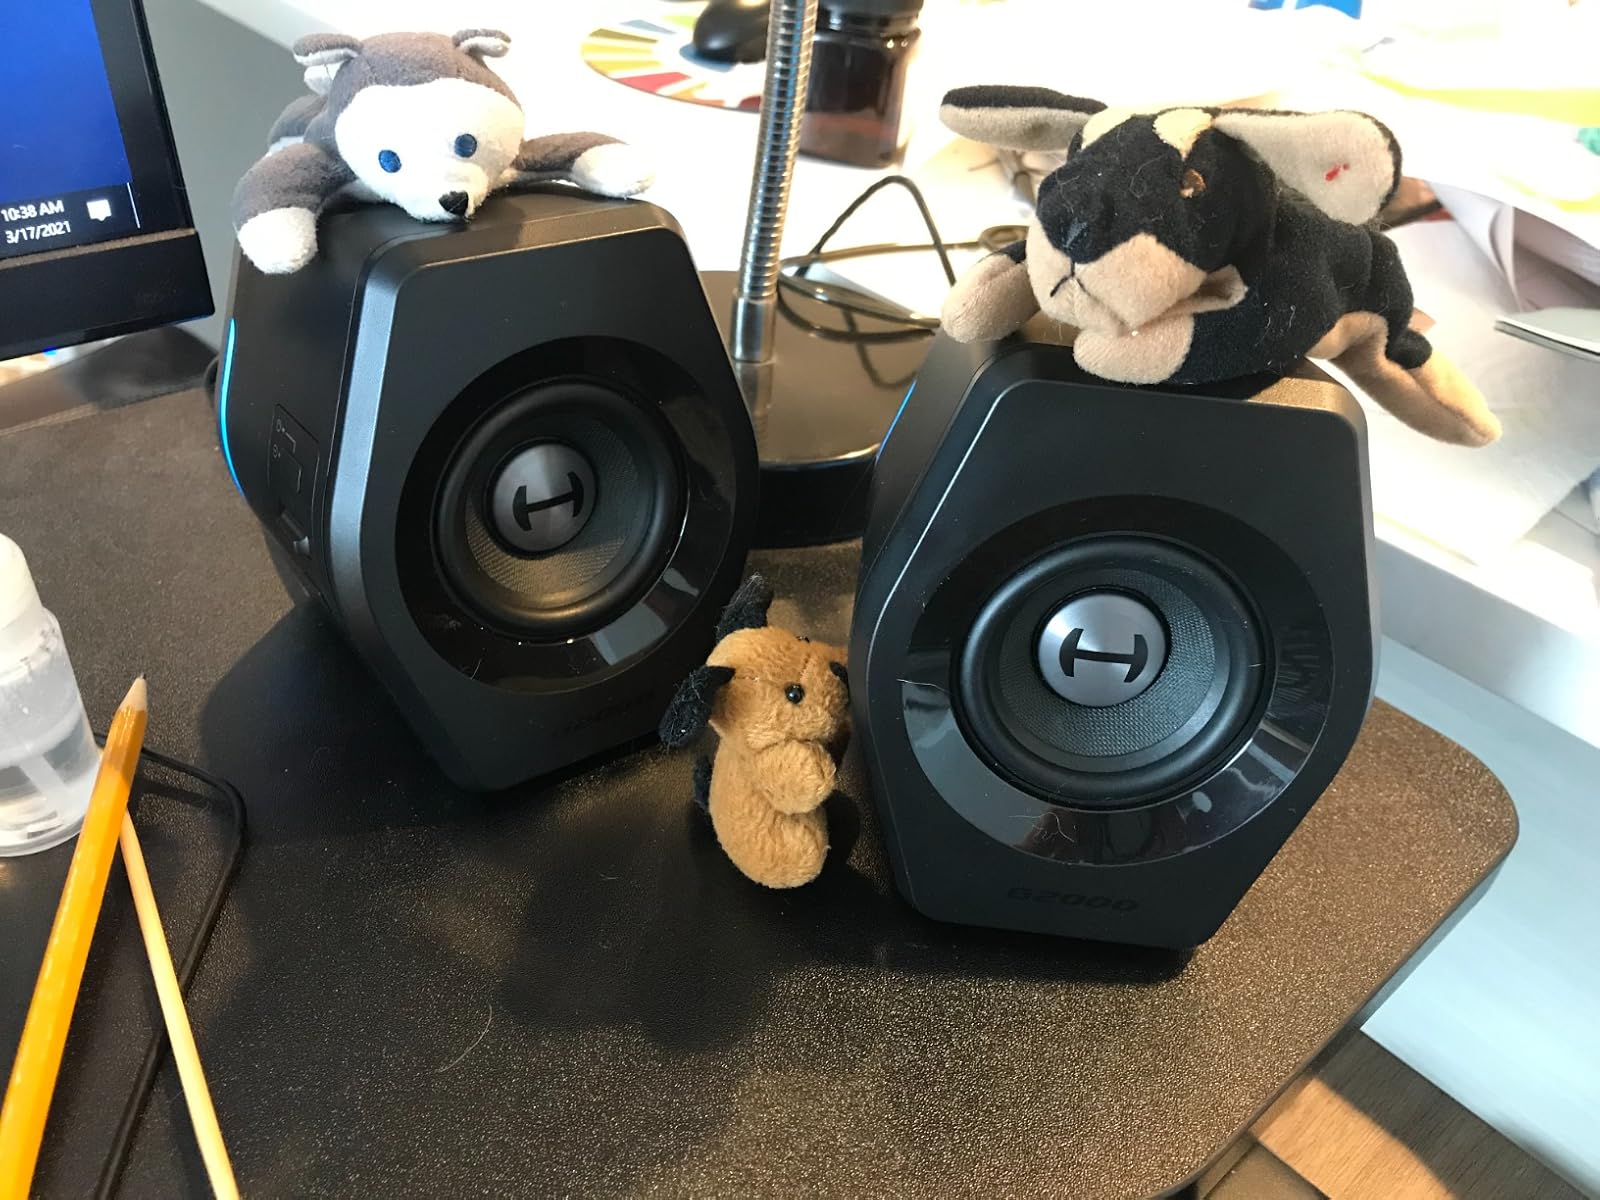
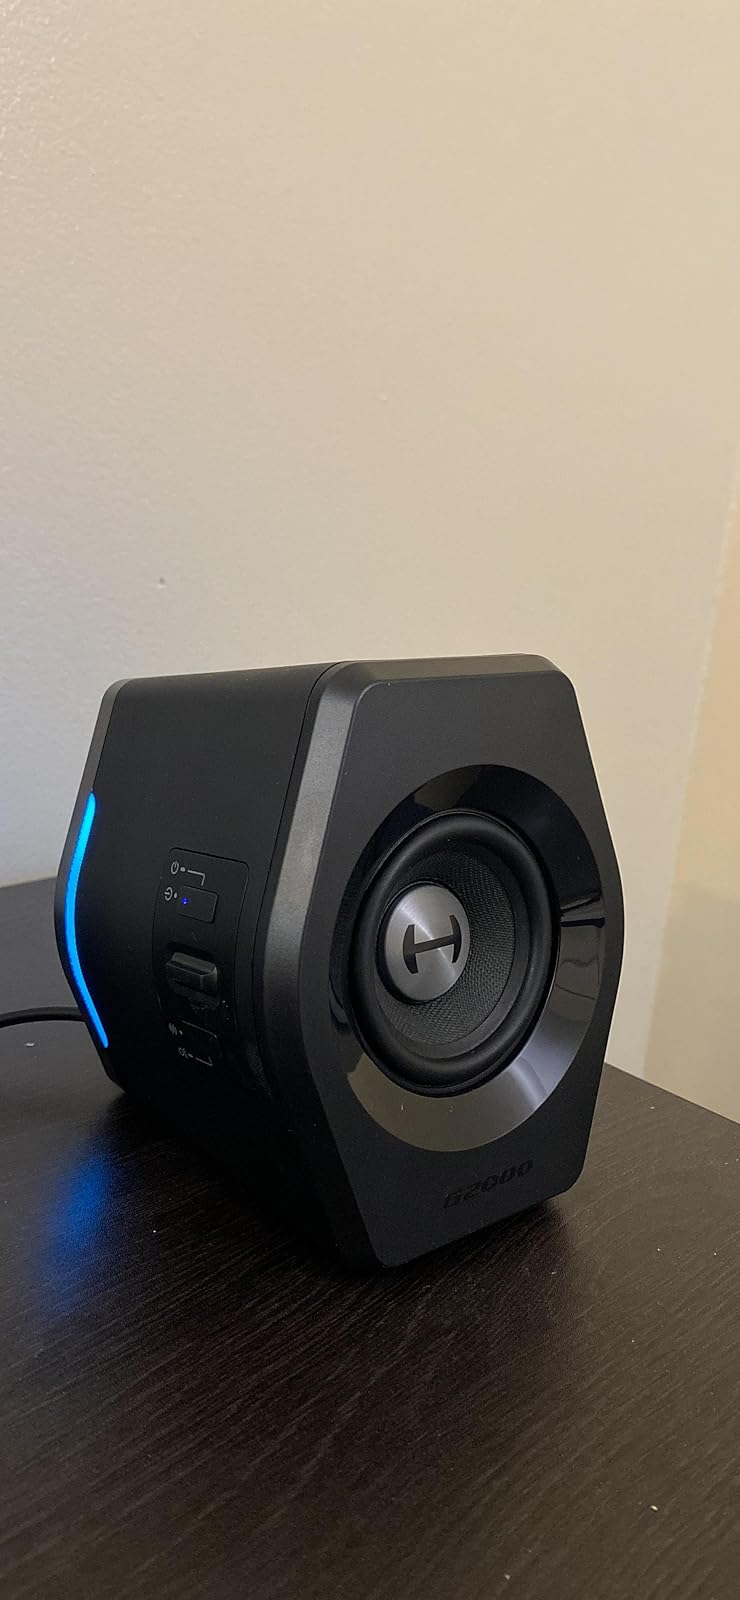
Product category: speaker
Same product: yes